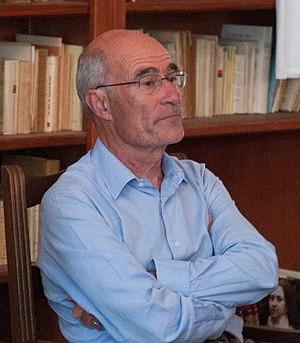
J.-Y. Le Gallou à l'université d'été d'Academia Christiana, en août 2016.
Jean-Yves Le Gallou, né le 4 octobre 1948 dans le 14ᵉ arrondissement de Paris, est un essayiste, haut fonctionnaire et homme politique français.
TV Libertés ou TVL est une Web TV, présente sur YouTube et lancée le 30 janvier 2014 par Martial Bild, ancien cadre du Front national. Elle est dirigée par Philippe Milliau, ancien dirigeant du Bloc identitaire.